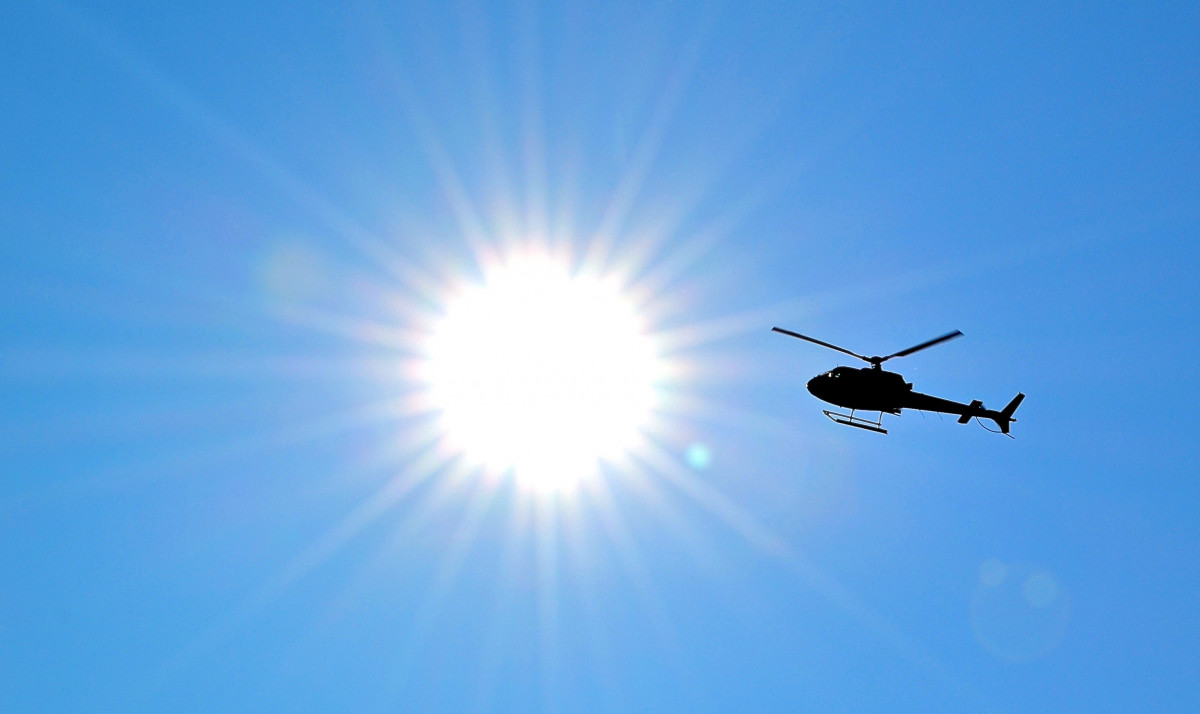
Tags: sky, sun, sunlight, aircraft, vehicle, flight, astronomical object, atmosphere of earth